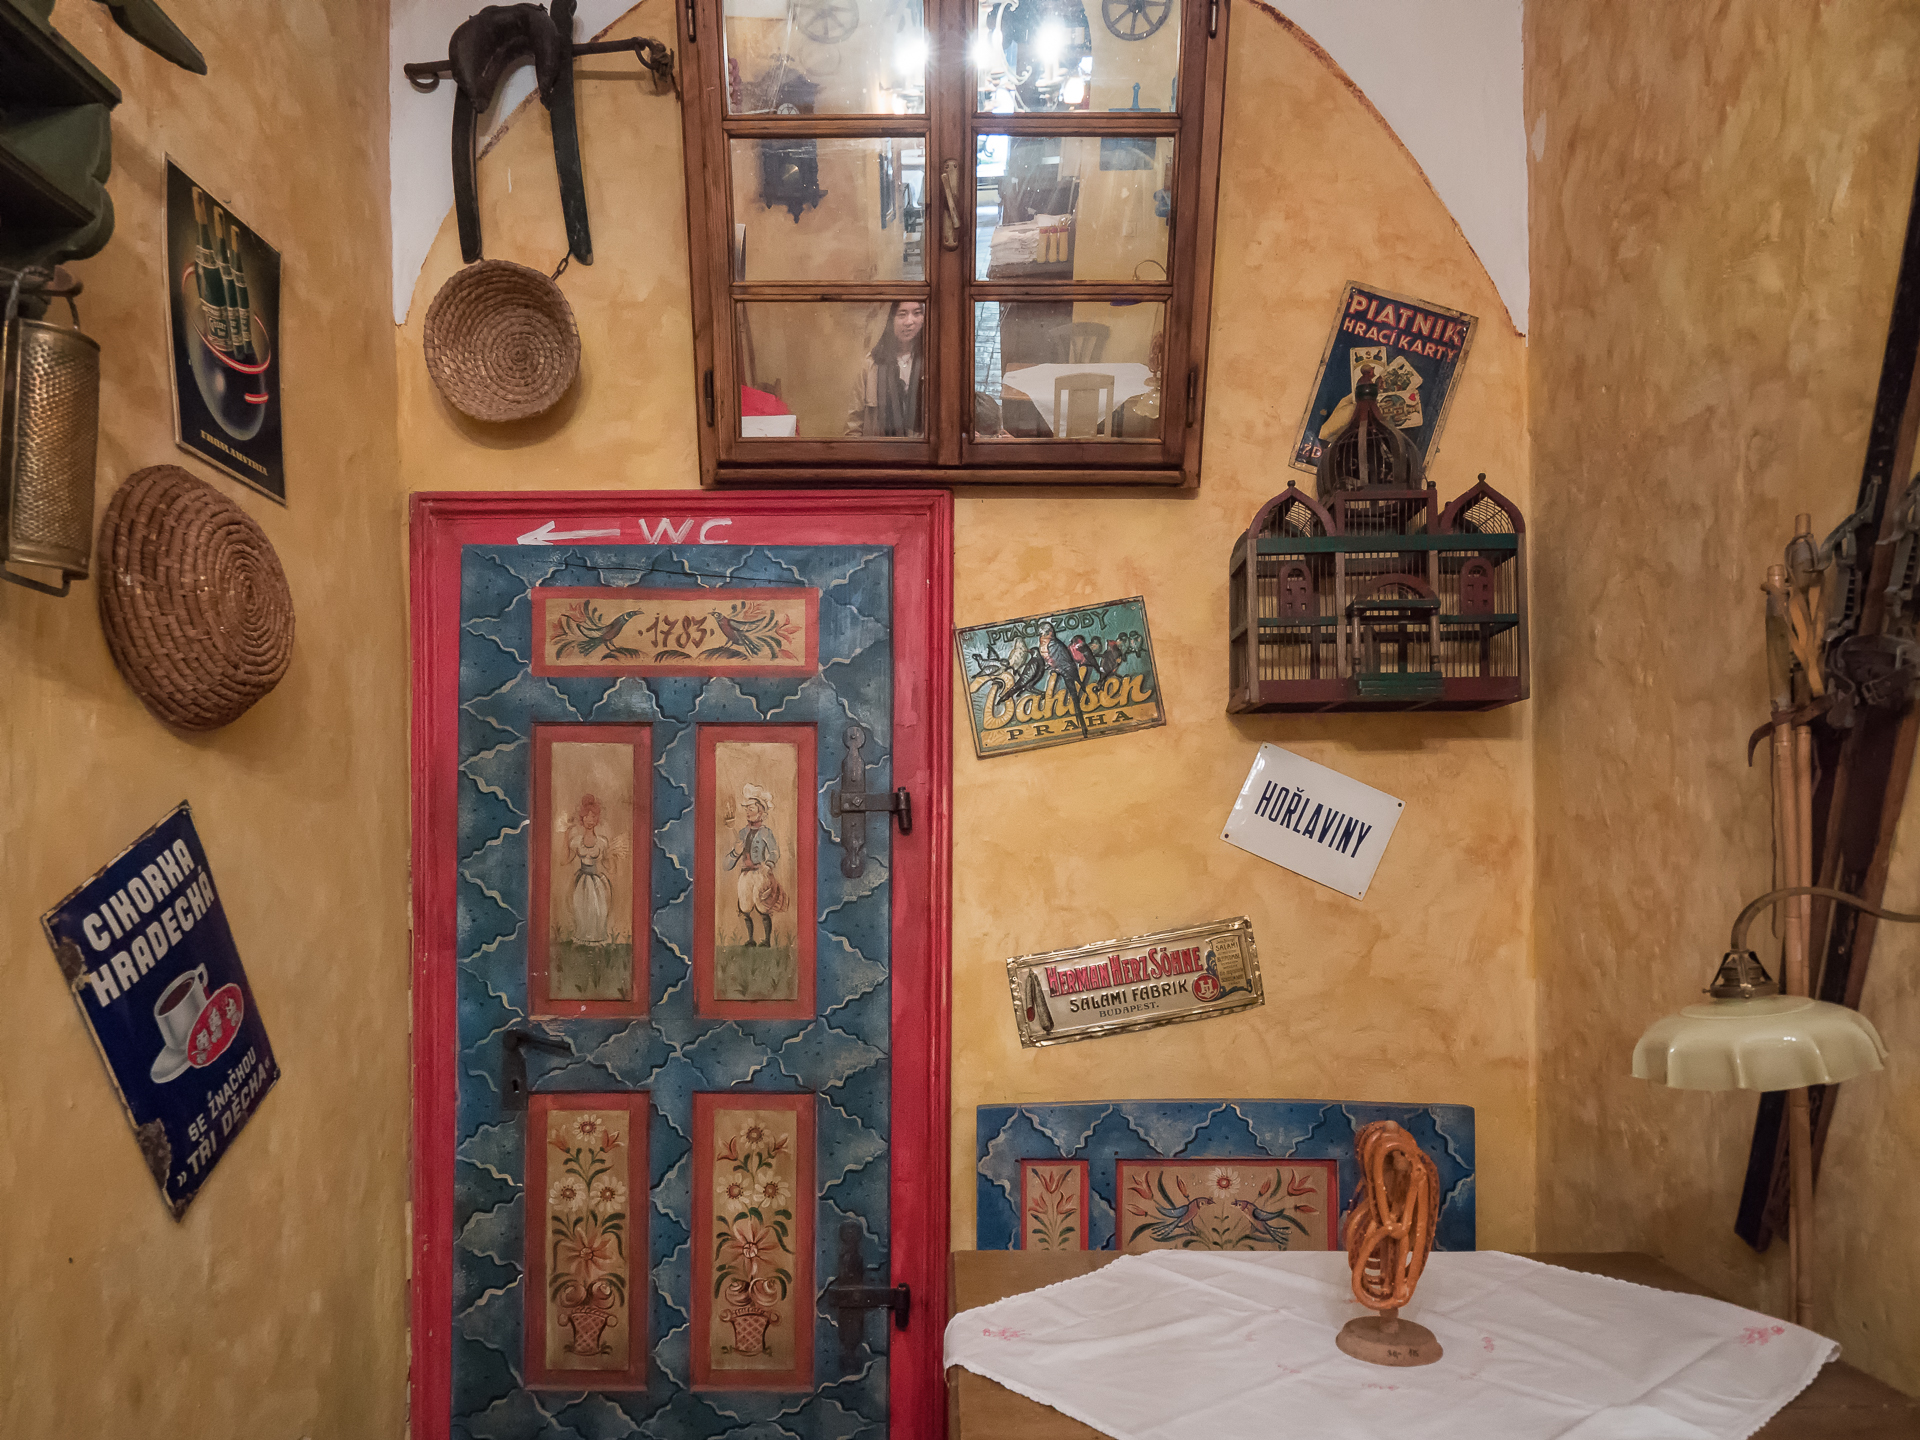
wood, house, restaurant, wall, cottage, prague, room, interior design, 2016, art, mural, tourist attraction, prag, panasoniclumixgx8, apeach, anjapietsch, mftm43lumixpanasonic, microfourthird, olympusm918mm, ancient history